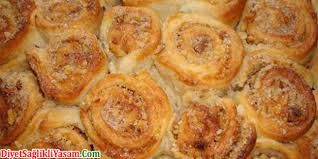
Yemek: lokum